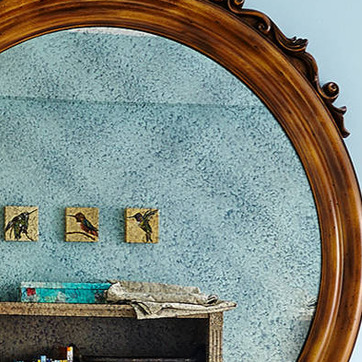
Material: mirror